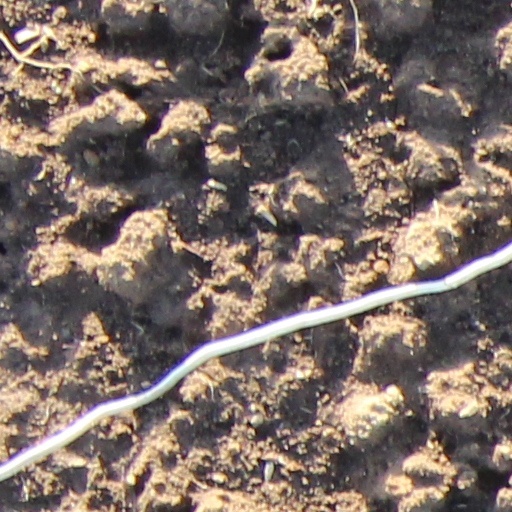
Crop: wheat